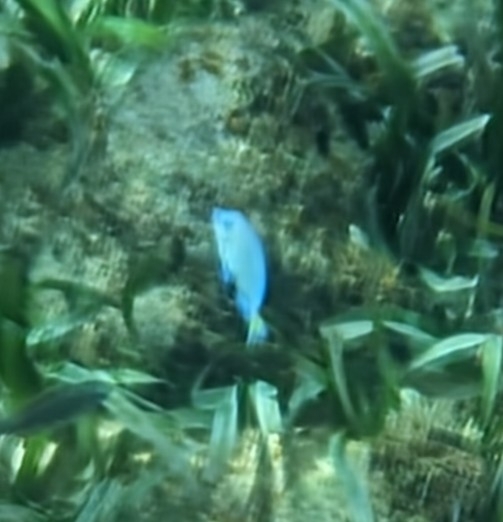
Acanthurus coeruleus (Atlantic Blue Tang)